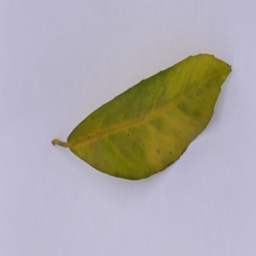
Plant part: leaf
Disease: greening